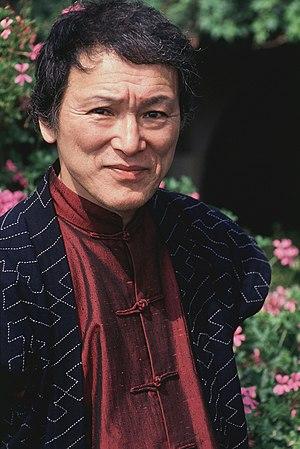
Jūzō Itami est un acteur et réalisateur japonais, né le 15 mai 1933 à Kyoto et mort le 20 décembre 1997 à Tokyo. Après avoir été connu au Japon comme acteur, il réalise des comédies satiriques sur la société japonaise. Il est le fils de Mansaku Itami et le beau-frère de Kenzaburō Ōe.